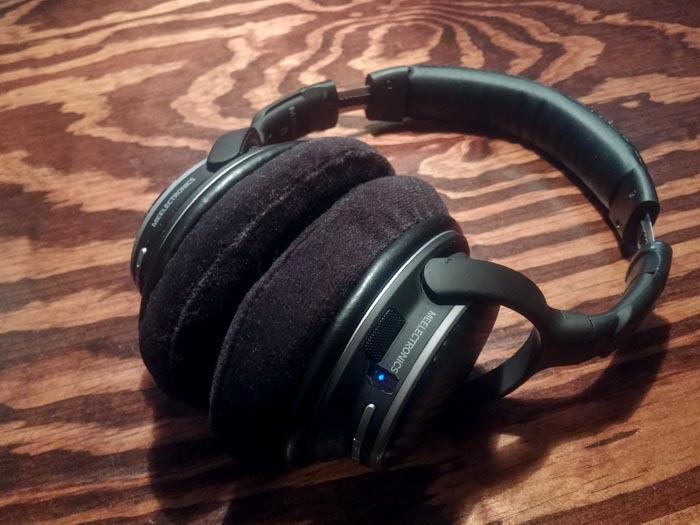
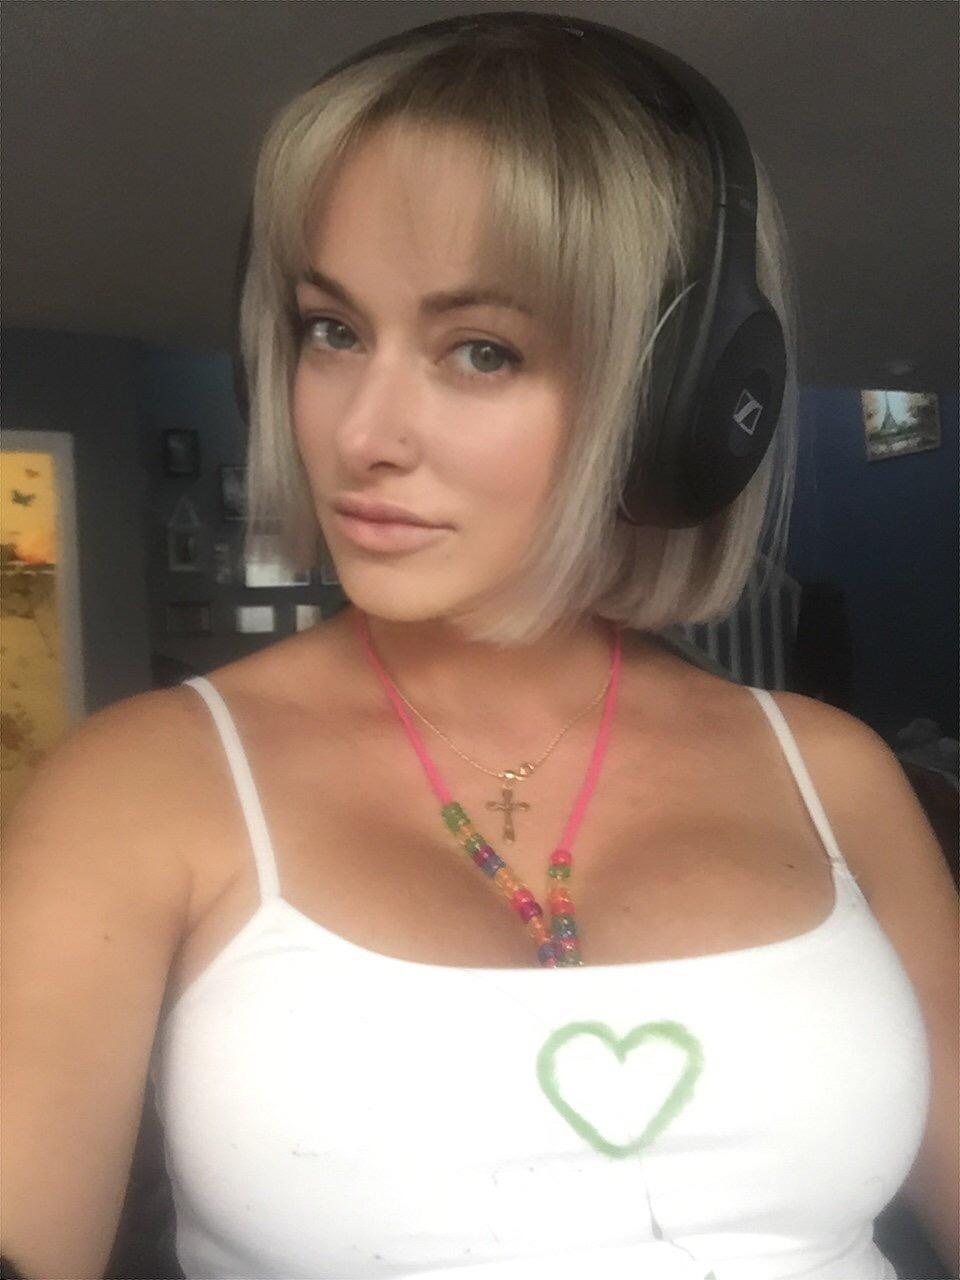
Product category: headphones
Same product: no